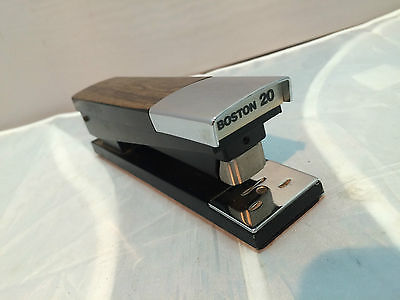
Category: stapler